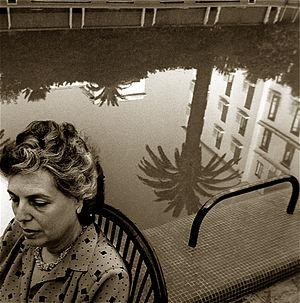
Maria Tipo est une pianiste classique italienne.